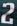
Number: 2